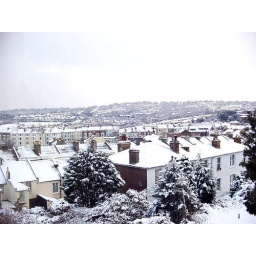
View from top bedroom at Dave and Sarahs house in Hastings.